Charlotte Devaney

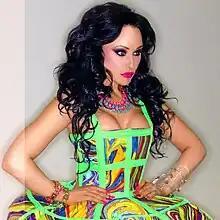
Devaney in the "Flip It" video shoot

Devaney's first major acting appearance was in 2008, portraying the transgender woman Bobbie in the British comedy movie "How to Lose Friends & Alienate People".